Cairngorms National Park

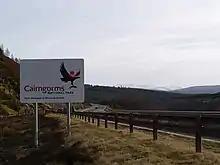
Entrance sign on the A9 road near the Slochd, showing the national park logo.

Tourism accounts for much of the economy and 43% of employment within the park area. In 2018, 1.9 million tourism visits were recorded. The park's mandate is sustainable tourism "that builds on, conserves and enhances [its] special qualities". The Cairngorms Business Partnership includes 350 private sector member businesses. In early 2017, the park was voted by Hundredrooms as one of the top seven eco-tourism destinations in Europe and discussed as a "mecca for outdoor enthusiasts". The Visit Scotland web site discusses the amenities and indicates that this park "has more mountains, forest paths, rivers, lochs, wildlife hotspots, friendly villages and distilleries than you can possibly imagine".